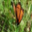
Label: butterfly